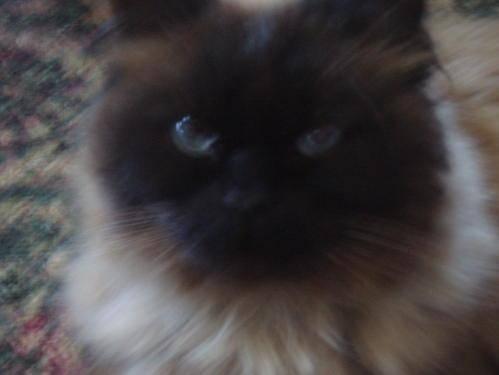
cat